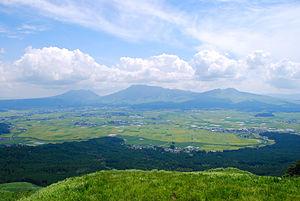
Kumamoto est une préfecture du Japon, située au sud-ouest de l'île de Kyūshū. Sa ville principale s'appelle également Kumamoto, et fut la capitale du clan Hosokawa.
Les parcs nationaux du Japon sont au nombre de 34. Il existe également 56 « parcs quasi nationaux », et 311 parcs naturels préfectoraux.
L'histoire de la préfecture de Kumamoto est bien documentée depuis l'époque paléolithique jusqu'à nos jours. La préfecture de Kumamoto constitue la moitié orientale de Hinokuni et correspond à l'ancienne province de Higo, exception faite d'une partie du district de Kuma qui faisait partie du domaine de Sagara et de la ville de Nagashima, tous deux inclus dans la préfecture de Kagoshima.